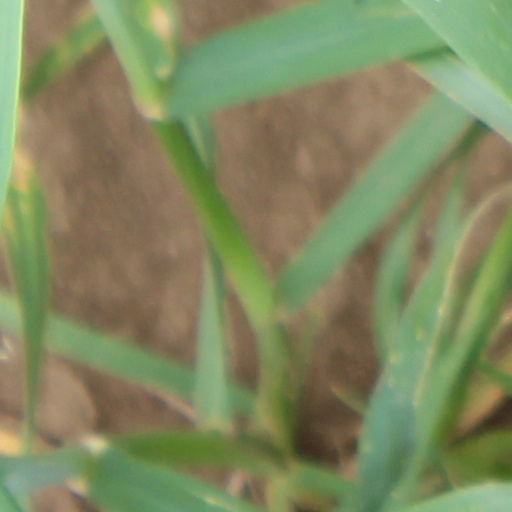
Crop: wheat